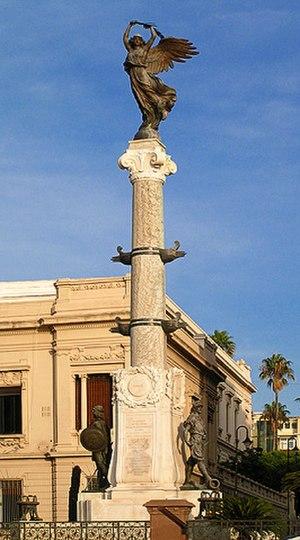
Francesco Jerace est un sculpteur italien de la fin du XIXᵉ et du début du XXᵉ siècle.